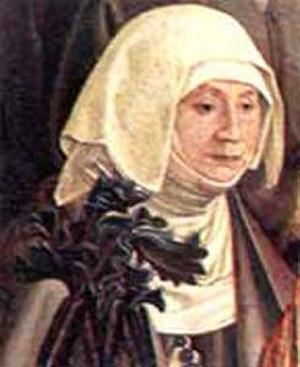
Détail montrant Éléonore d'Aragon, reine du Portugal.